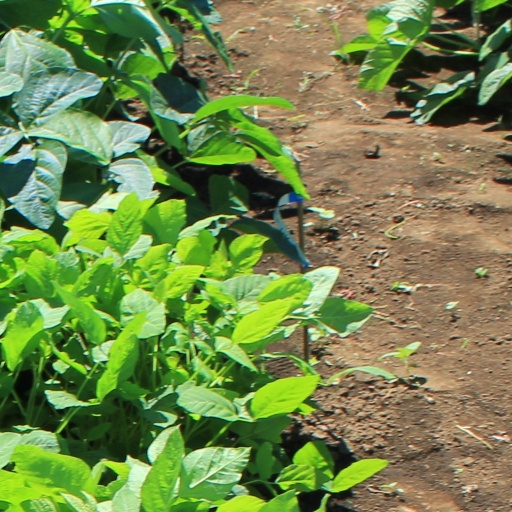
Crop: soybean